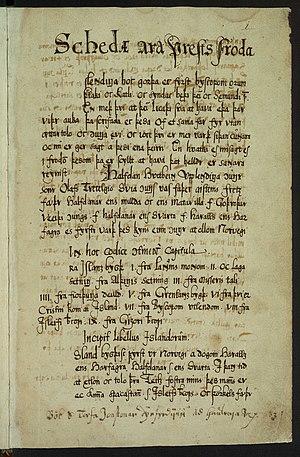
Copie de l'Íslendingabók par Jón Erlendsson, conservée à l'institut Árni Magnússon (page 5/25)
La littérature norroise ou littérature vieux-norroise est la littérature écrite en vieux norrois, la langue de la Scandinavie au Moyen Âge, c'est-à-dire de la Norvège, de la Suède et du Danemark, et, dans un sens plus large, des régions colonisées à cette époque par ces populations : Islande, îles Féroé, Orcades, Shetland et Groenland.
L'Íslendingabók est une œuvre littéraire islandaise du XIIᵉ siècle, écrite par Ari Þorgilsson, prêtre et historien. Son ouvrage traite du début de l'histoire de l'Islande, de la colonisation au début du XIIᵉ siècle. D'un style prosaïque et extrêmement concis, le texte est écrit en langue vernaculaire, le vieux norrois.